Christian Günter

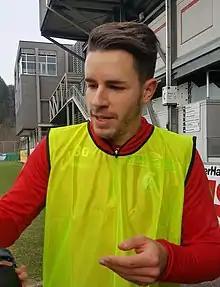
Günter with SC Freiburg in 2019

Christian Günter (born 28 February 1993) is a German professional footballer who plays as a left-back for and captains Bundesliga club SC Freiburg, where he has spent his entire career. He also plays for the Germany national team.